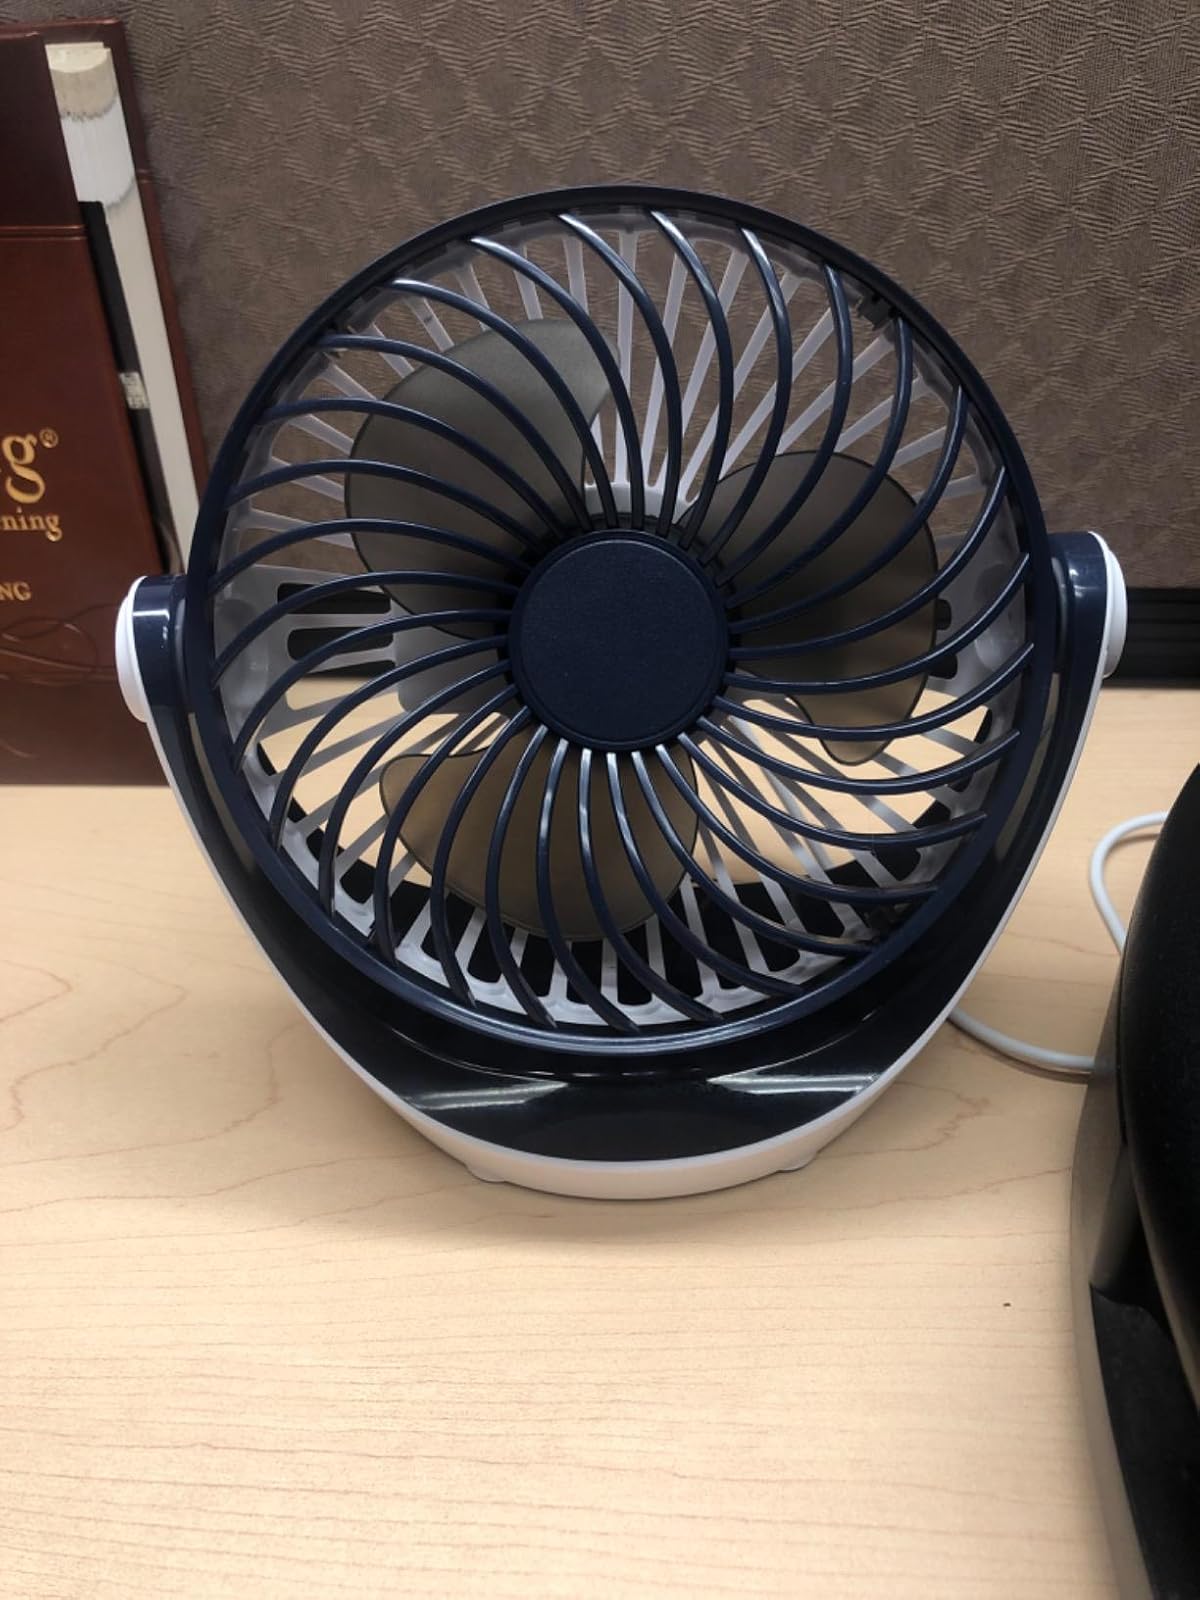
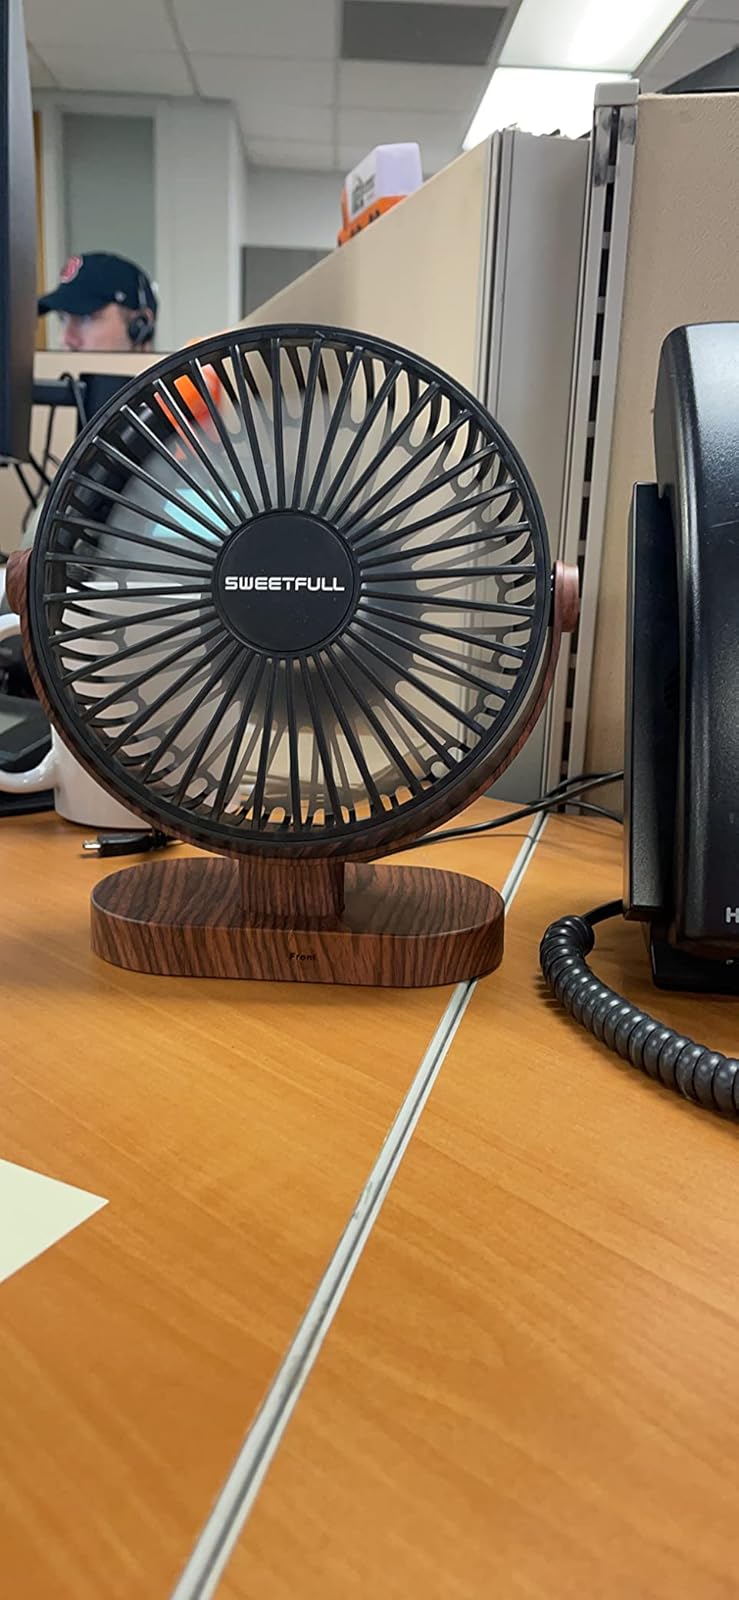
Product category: fan
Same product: no